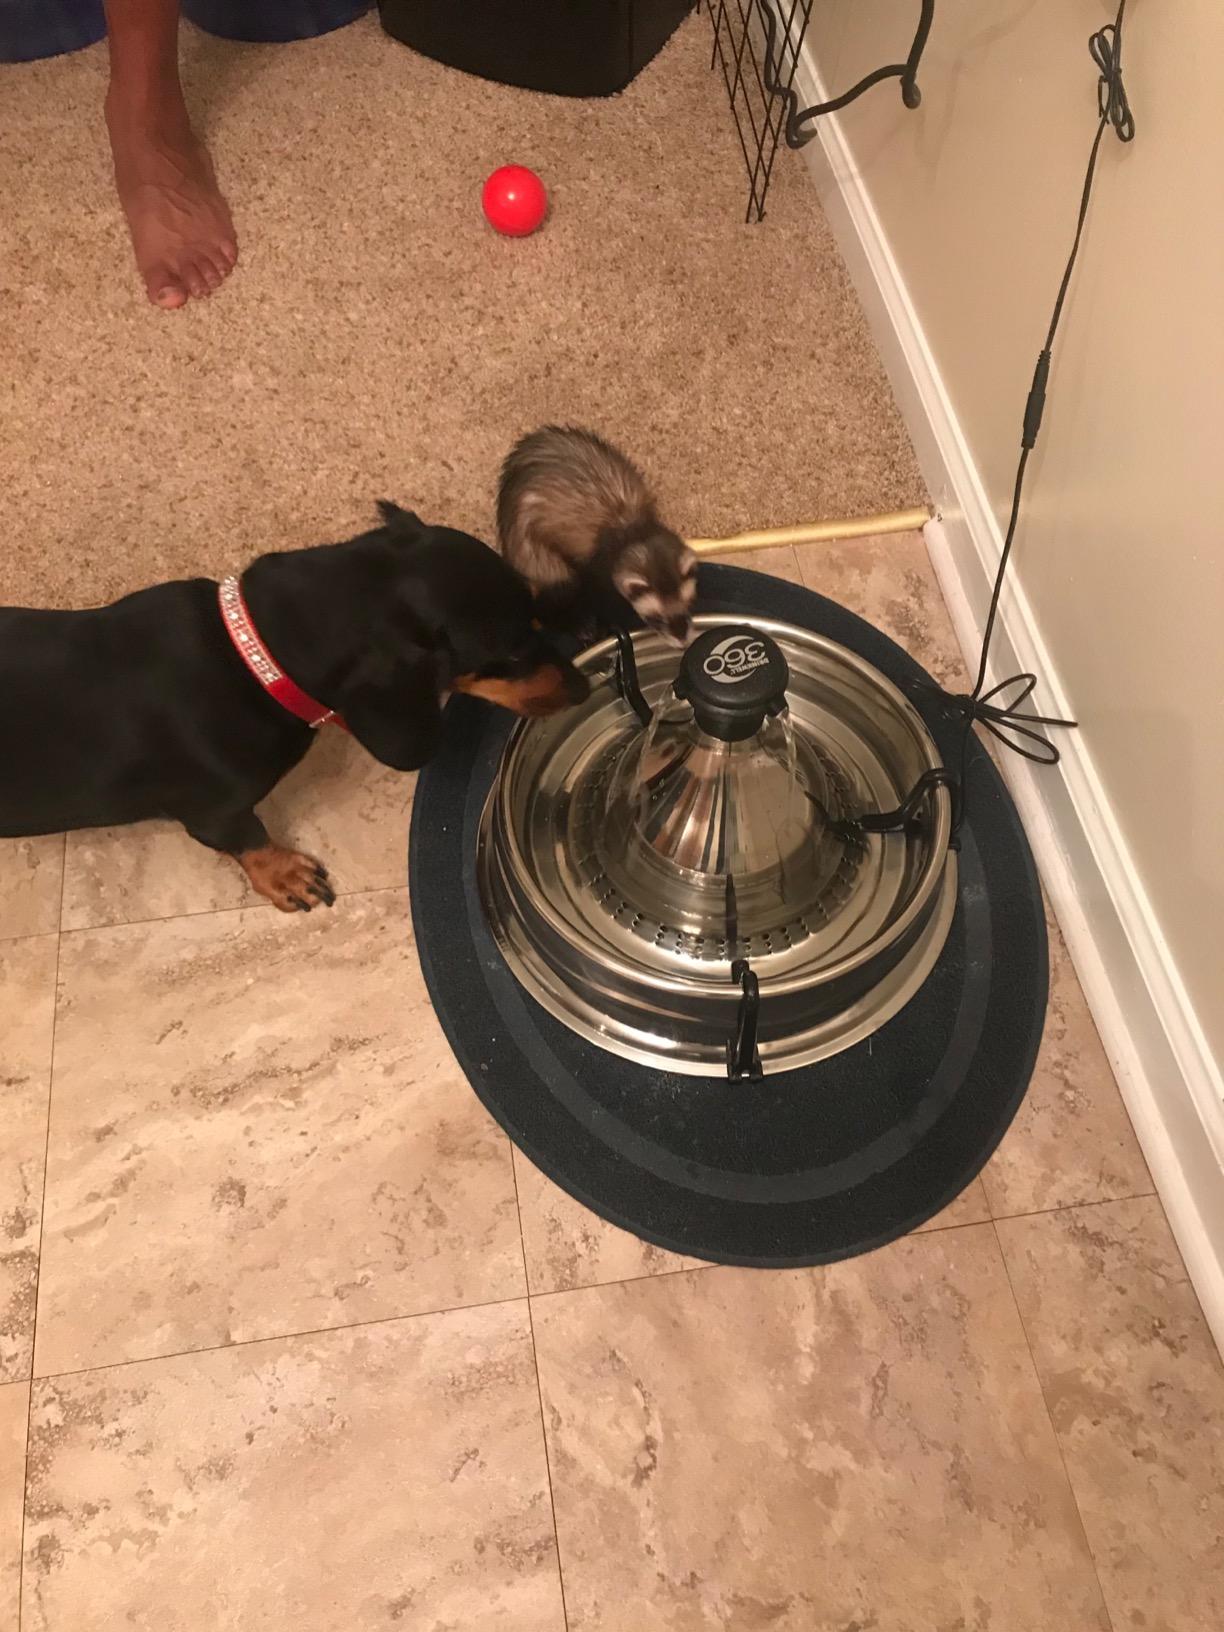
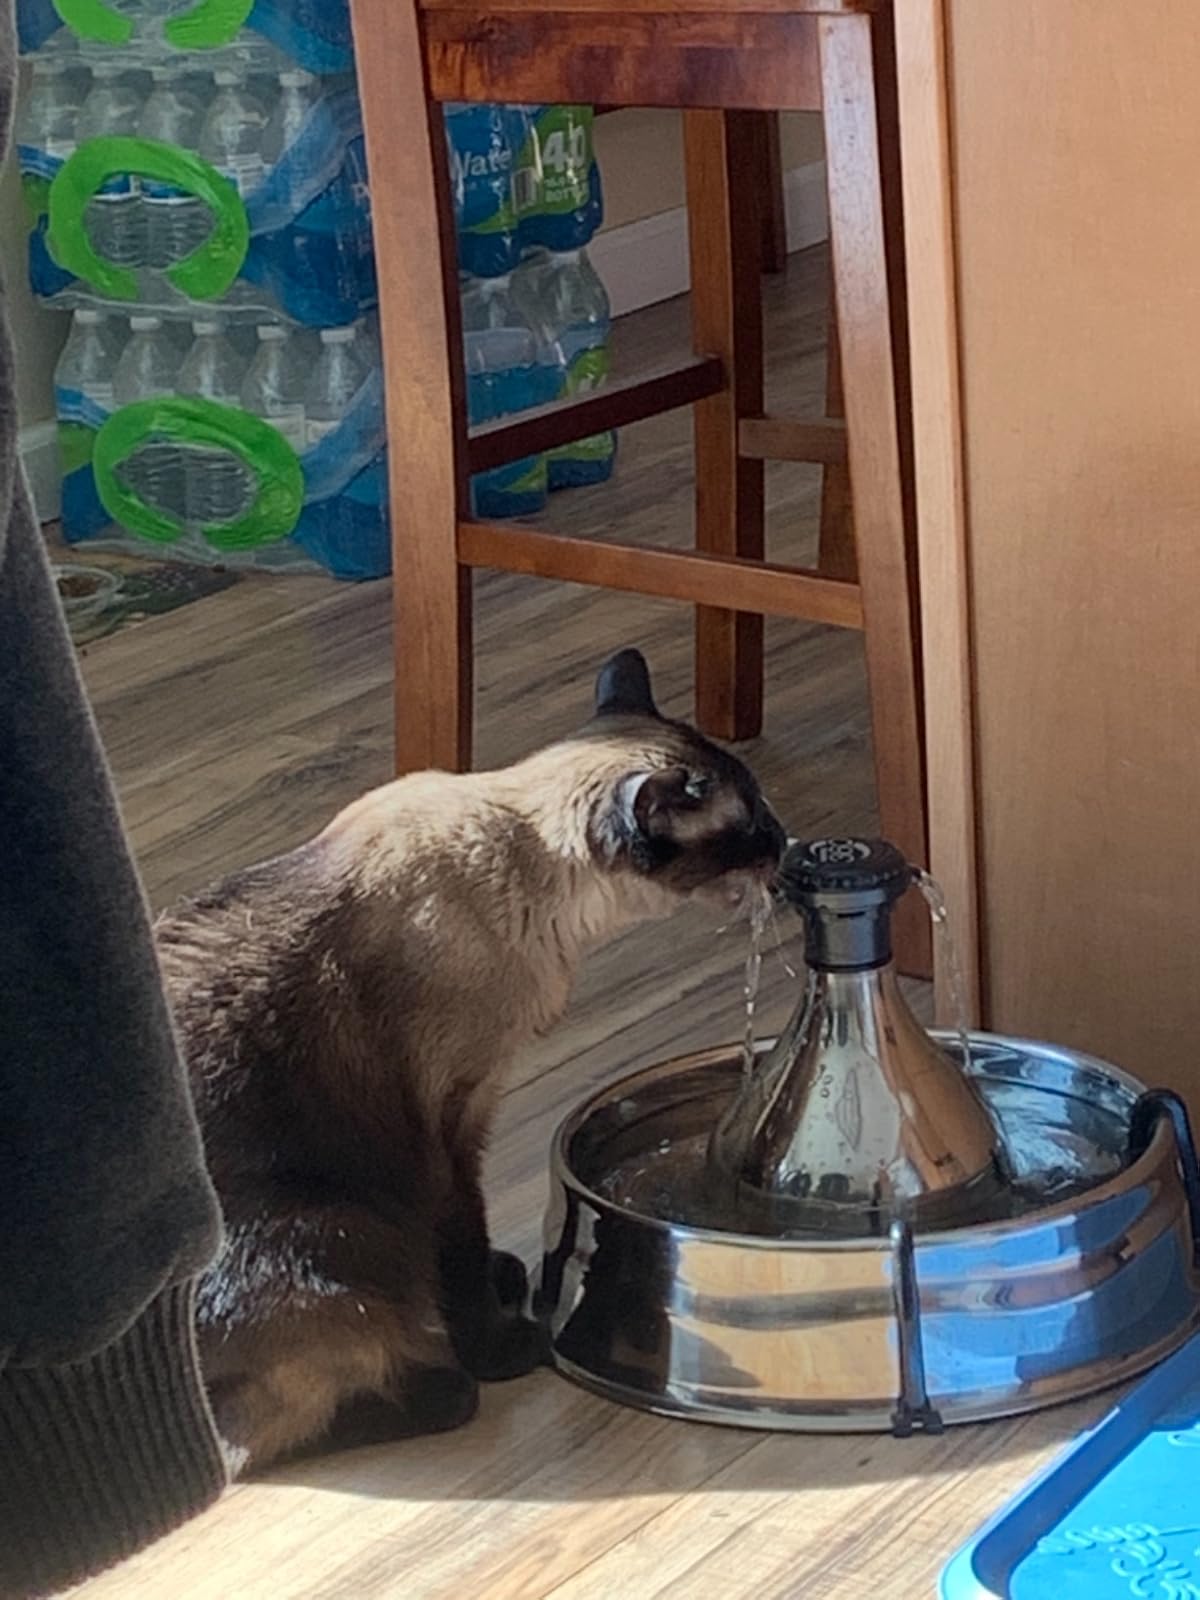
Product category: items_bowl
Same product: yes